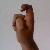
The image shows a hand gesture representing the letter 'X' in Indian Sign Language.